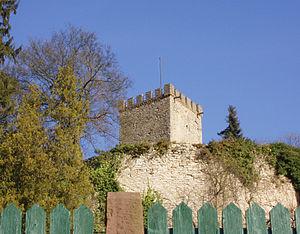
Obergrombach est un village faisant partie de la ville de Bruchsal, au Bade-Wurtemberg.